Skif (anti-tank guided missile)

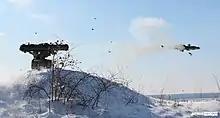
Skif firing from a concealed position by remote control

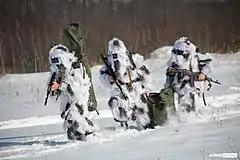
A Ukrainian three-man anti-tank team moving on foot in a winter maneuver, carrying Skif ATGM

SERDAR is a stabilized remote controlled weapon station (RCWS). The system was developed jointly by the Luch Design Bureau, Turkish company Aselsan, and SpetsTechnoExport, part of Ukraine's Ukroboronprom enterprise. The system carries two (in some versions four) 130 mm or 152 mm missiles with RK-2S or RK-2M-K tandem-charge HEAT warheads. The system is also equipped with 12.7 mm and 7.62 mm caliber machine guns. A joint company for the production of Skif missiles was established in Turkey and production began in early 2020.